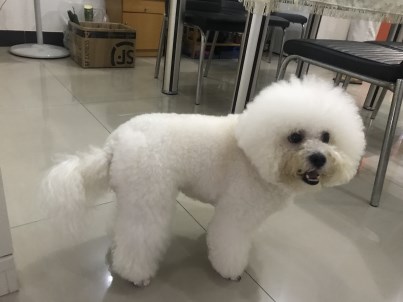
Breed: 3083-n000117-Bichon_Frise